Vladimir Pavlecka

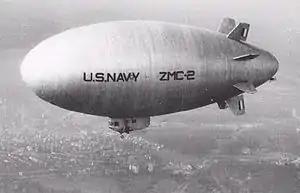
ZMC-2

In 1919, Pavlecka entered Prague Technical University. With his brother, he emigrated to the United States in 1923, and was graduated from Union College in 1925. He moved to Detroit and went to work for Buick, then for the Aircraft Development Corporation of Detroit. Here, he became chief of hull design for the revolutionary ZMC-2 metal-clad airship, which first flew in 1929. Although the single ship built had a successful career with the Navy, there was no further production.